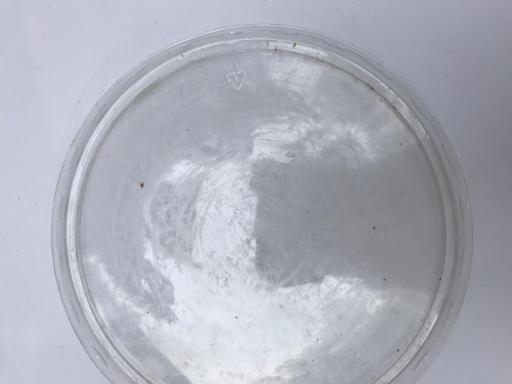
Waste category: plastic